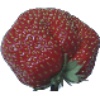
Label: strawberry_wedge